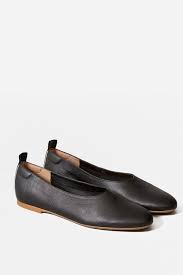
Label: Ballet Flat